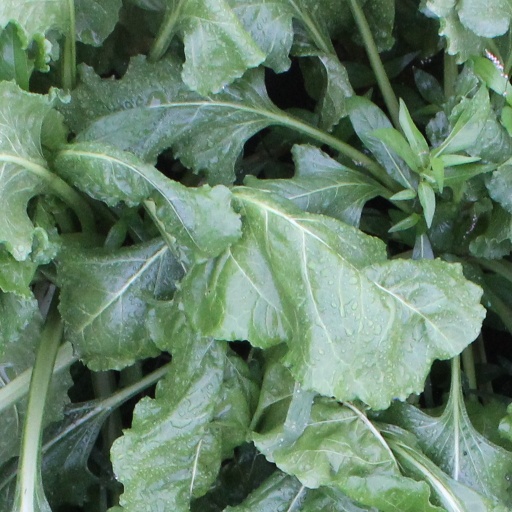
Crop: sugar beet